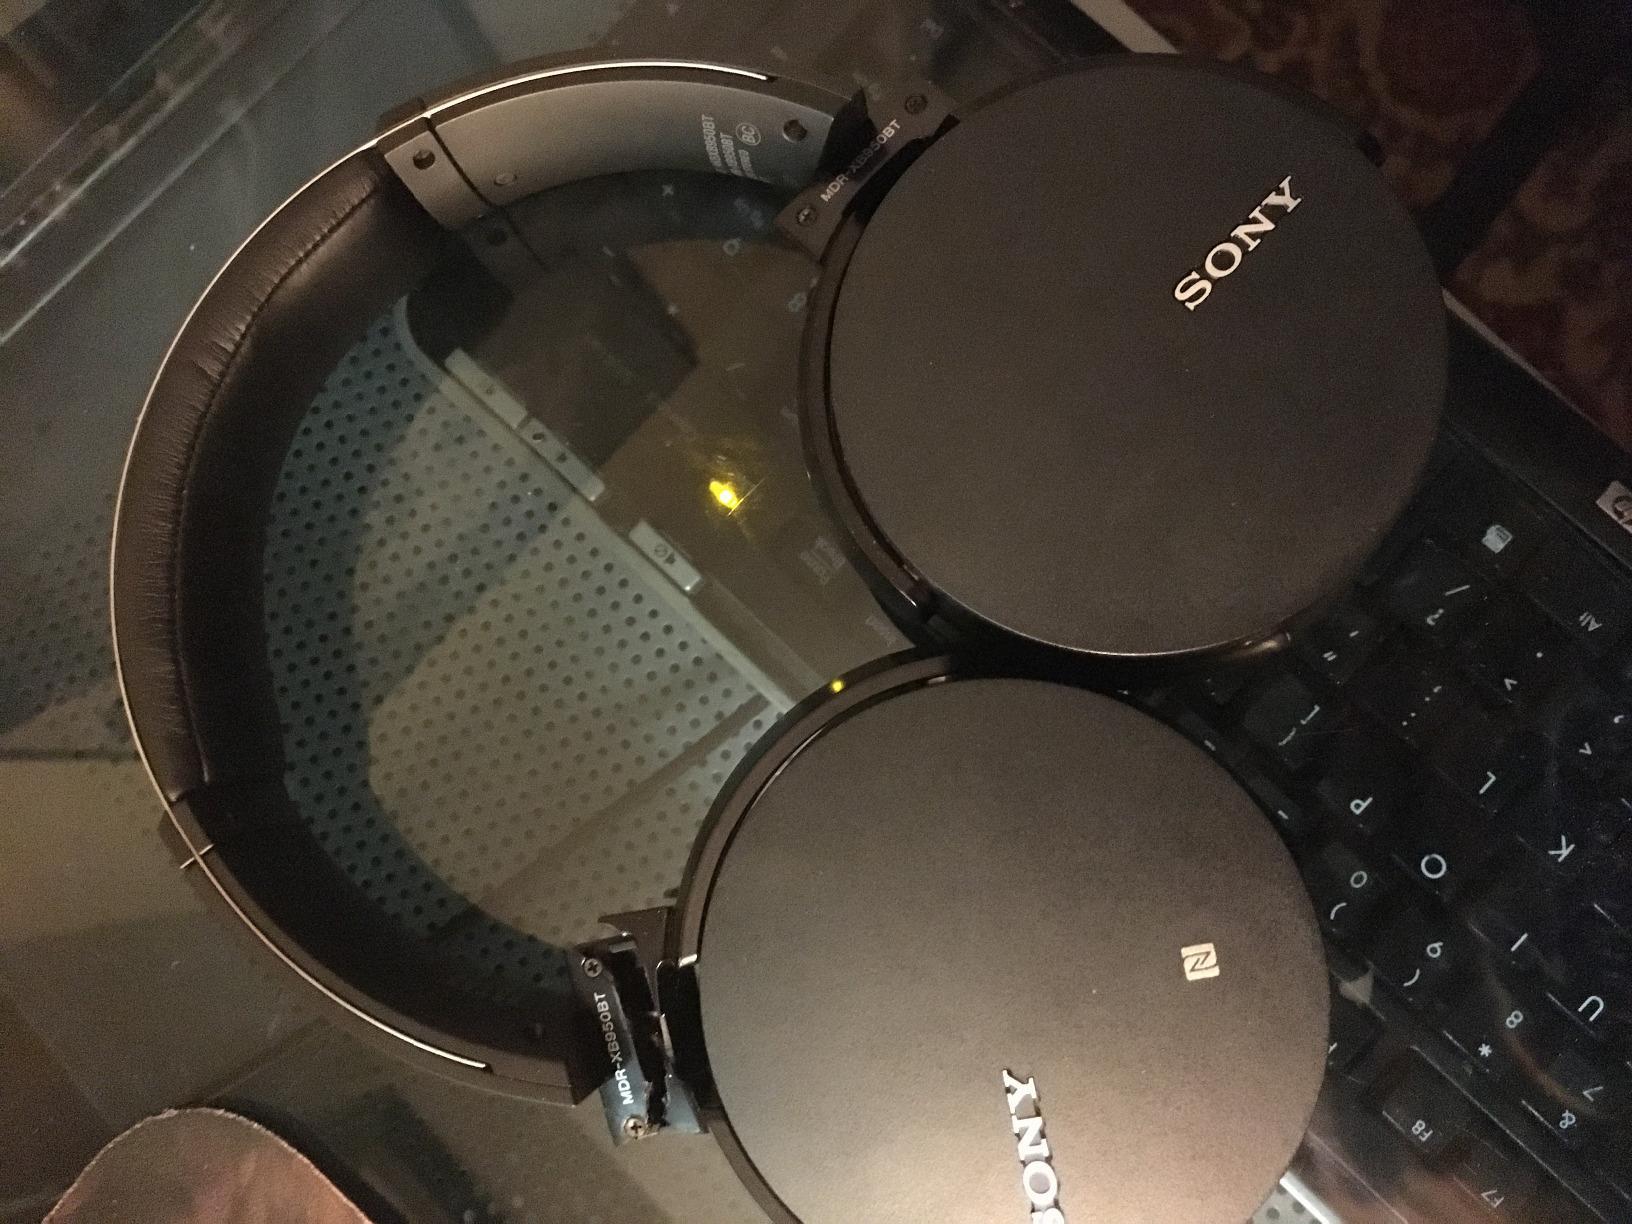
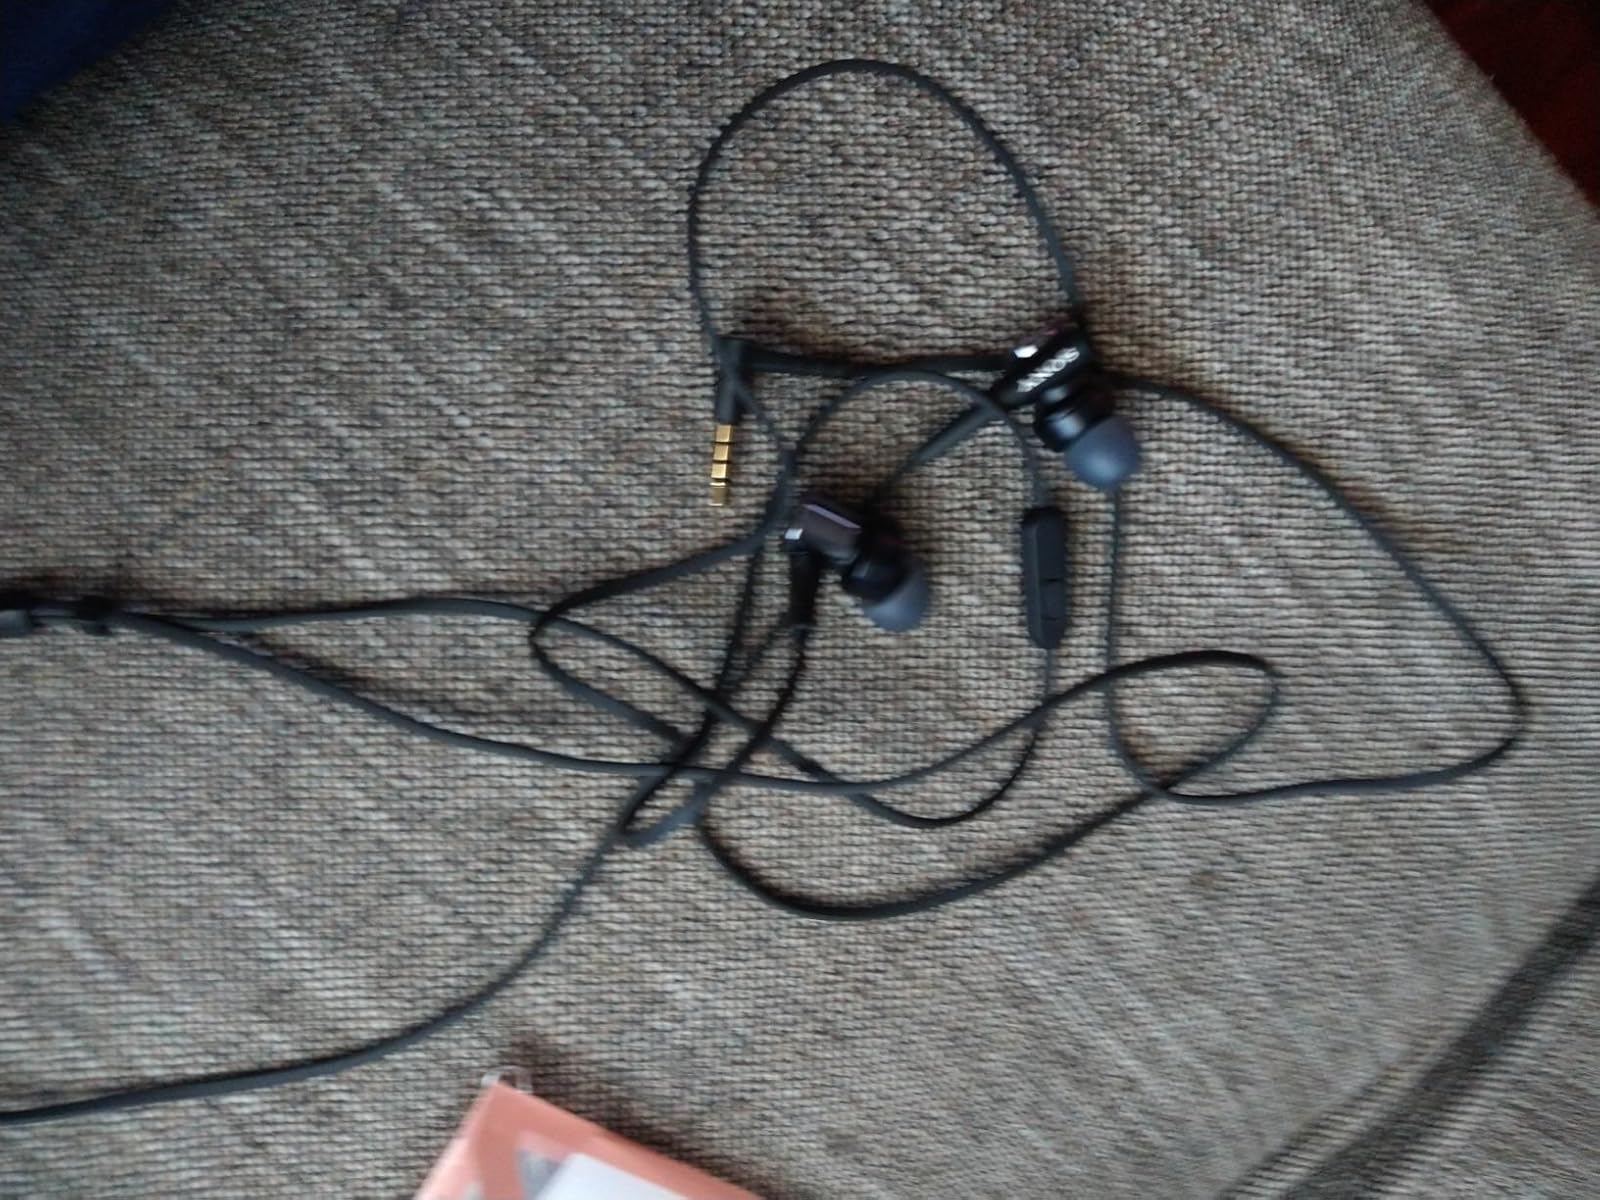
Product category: headphones
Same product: no